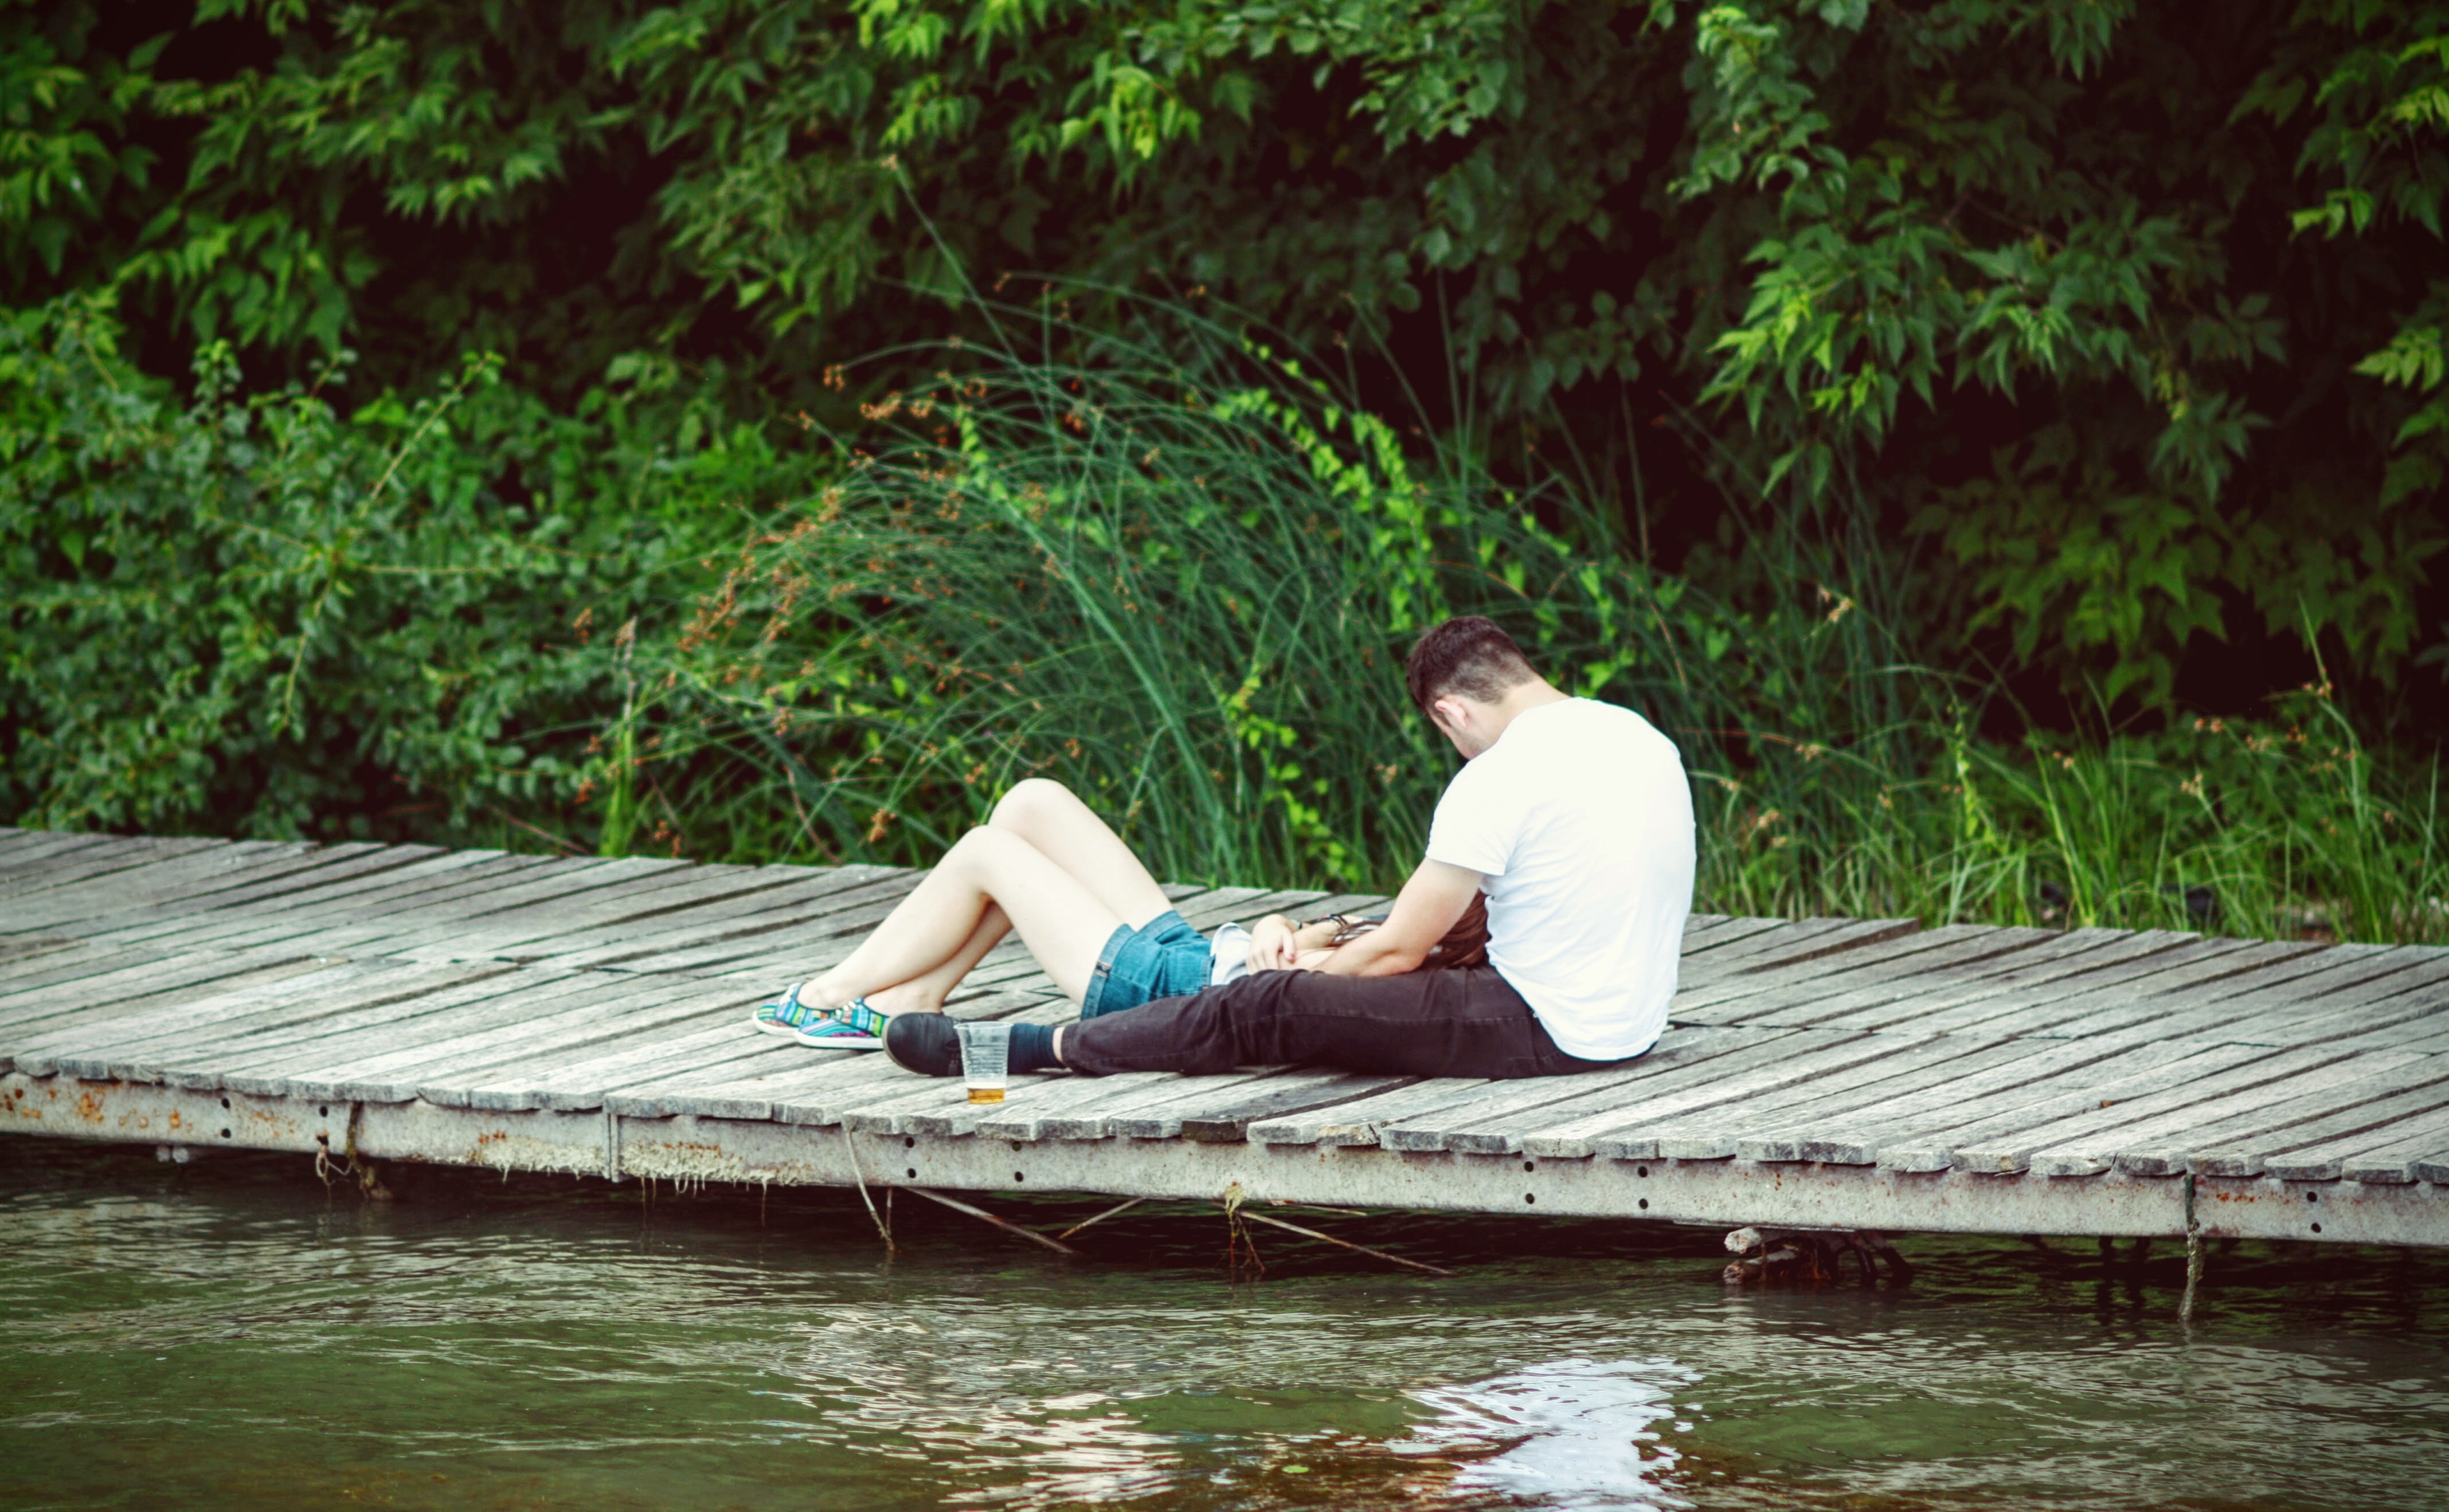
person, people, pier, love, young, relax, sitting, couple, romance, romantic, together, leisure, boyfriend, girlfriend, happy, happiness, relationship, lovers, attractive, human positions